Senate Square (Saint Petersburg)

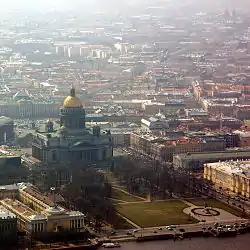
St. Isaac's Cathedral and Senate Square

Senate Square, formerly known as Decembrists' Square (Площадь Декабристов) from the 1920s to 2008, and (formally) as Peter's Square (Петровская площадь), from 1782 to 1925, is a city square in Saint Petersburg, Russia. It is situated on the left bank of the Bolshaya Neva, in front of Saint Isaac's Cathedral. In 1925 it was renamed Decembrists' Square to commemorate the Decembrist Revolt, which took place there in December 1825.